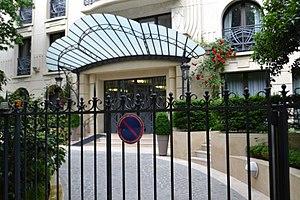
Entrée du 59 avenue Georges-Mandel, Paris 16e.
L’avenue Georges-Mandel est une avenue du 16ᵉ arrondissement de Paris.
En architecture et en construction, une marquise est un auvent vitré, situé devant une porte, un perron ou une fenêtre et qui sert d'abri. Le plus souvent rectangulaire à une, deux ou trois pentes, ou en demi-cercle, on peut aussi en trouver de beaucoup plus travaillés, notamment sur les quais de gare, devant les théâtres, les hôtels, les cafés, etc.